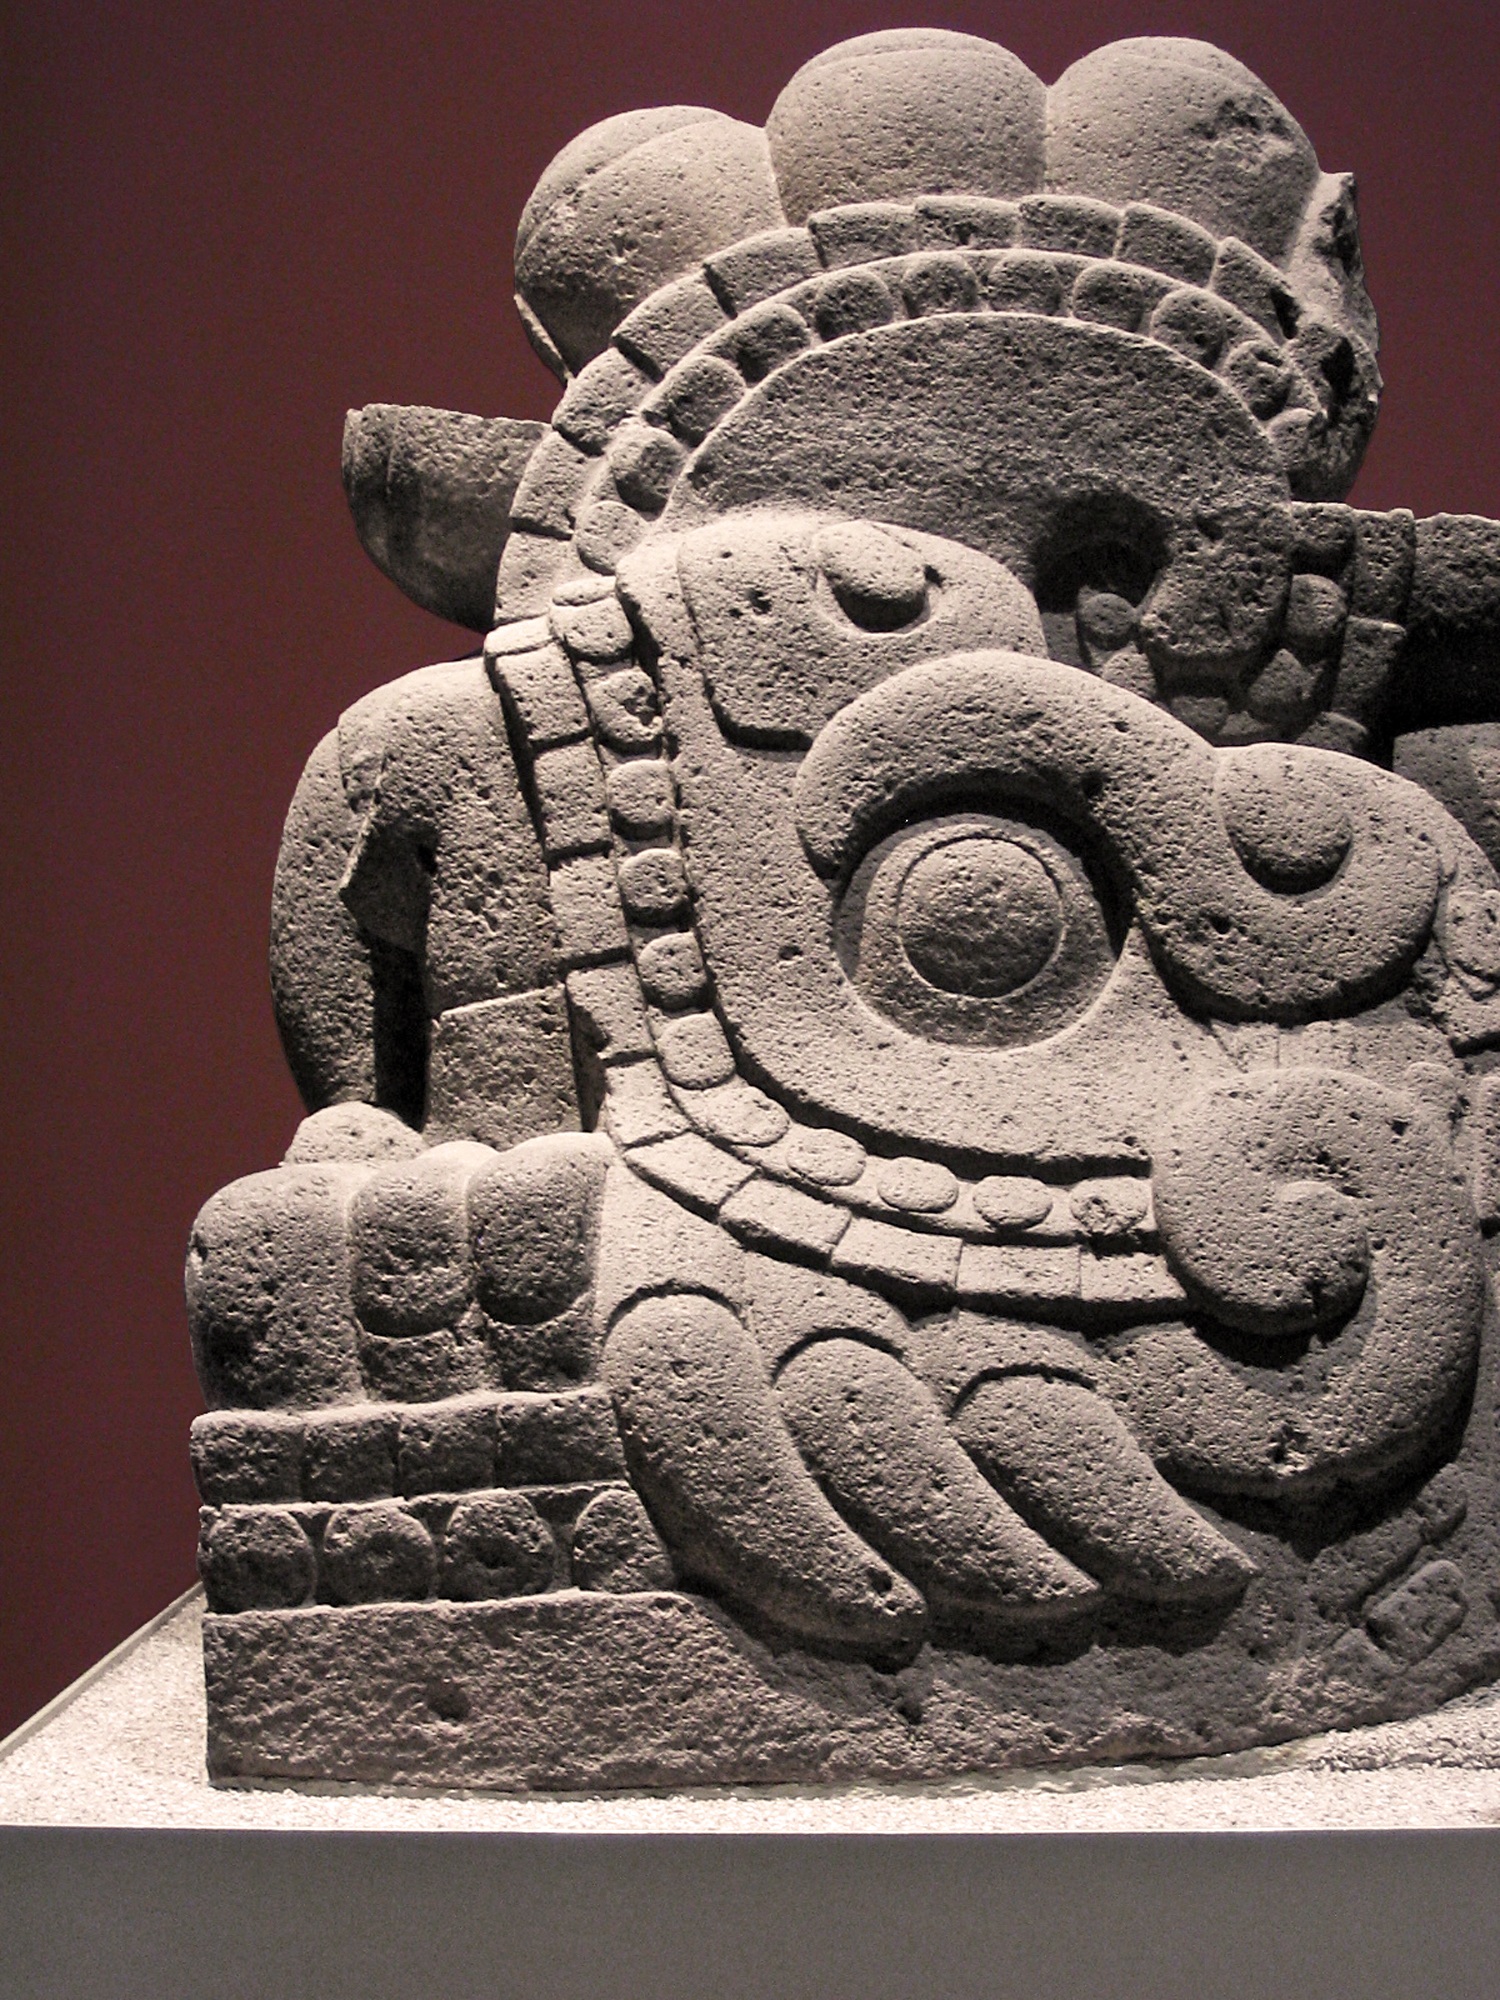
old, monument, statue, museum, ancient, historic, aztec, gargoyle, sculpture, religious, art, archaeology, temple, mexico, culture, history, carving, relief, mexican, monolith, prehispanic, archaeological site, stone carving, civilisation, ancient history, maya civilization